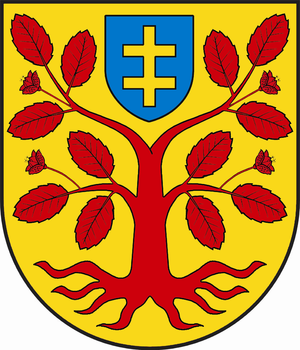
Zbuczyn est une gmina rurale de la powiat de Siedlce, dans la voïvodie de Mazovie, dans le centre-est de la Pologne.
Zbuczyn est un village polonais de la gmina de Zbuczyn dans la powiat de Siedlce de la voïvodie de Mazovie dans le centre-est de la Pologne.